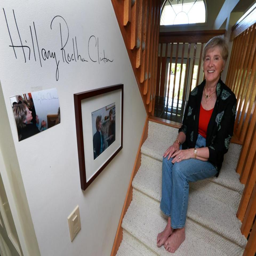
the signature of politician on the wall of home .